Campinas

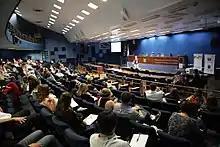
Municipal Chamber of Campinas.

The city is still home to several sporting events in other modalities, such as Corrida Integração (Integration Race), which is held since 1983 by Pioneer Broadcasters Television (EPTV), being divided into two modes (a 5 km-dedicated to disabled people and wheelchair users, and another 10 km, for non-disabled people).